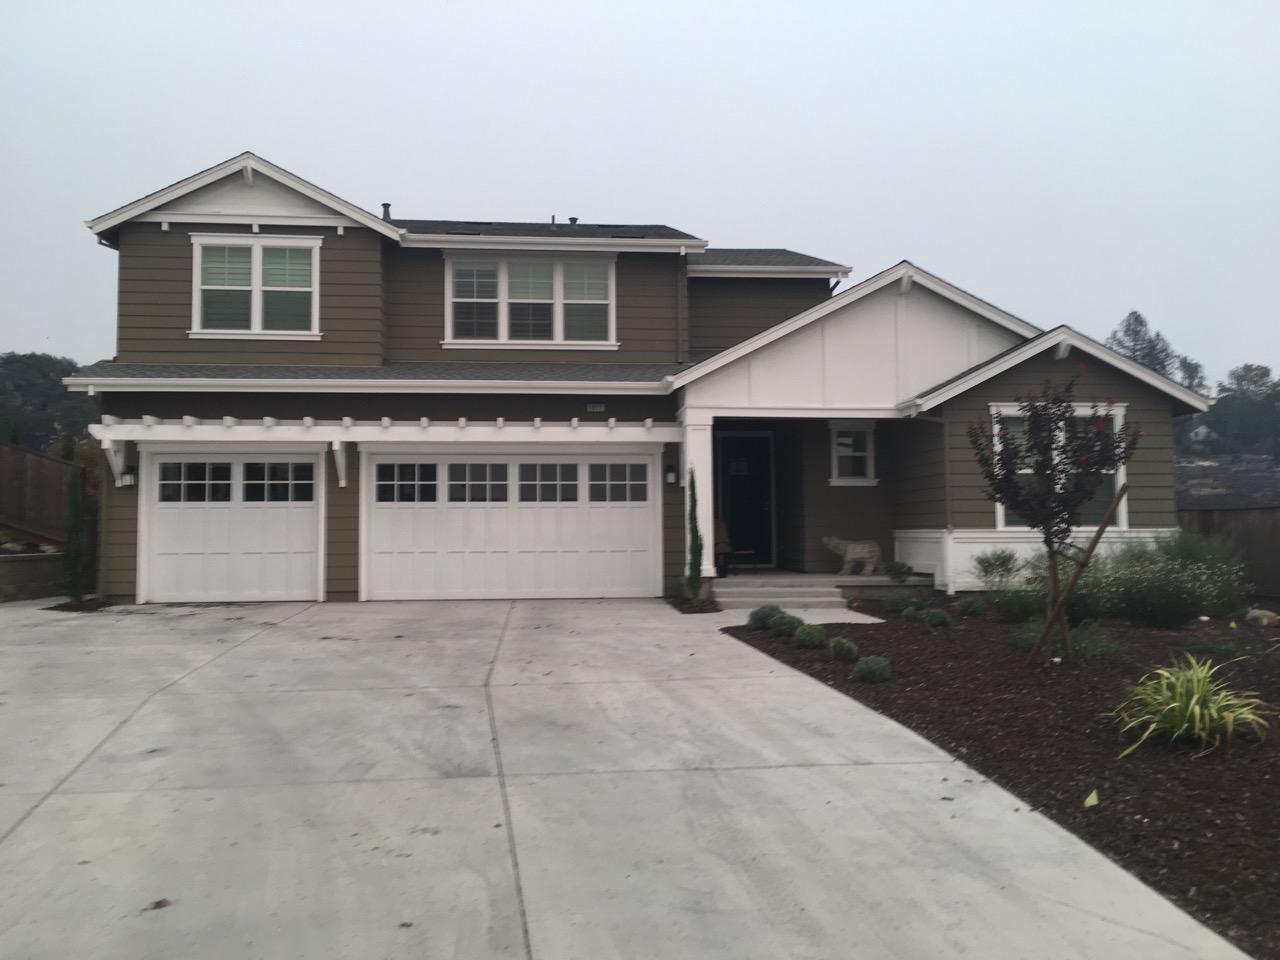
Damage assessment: no_damage